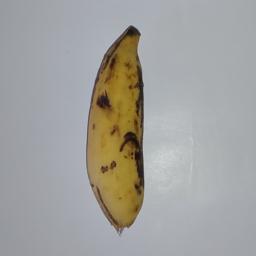
Banana variety: Champa Kola